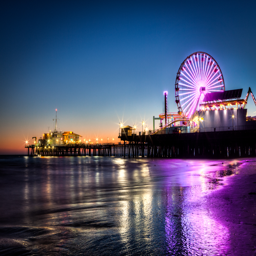
view of the pier at dusk